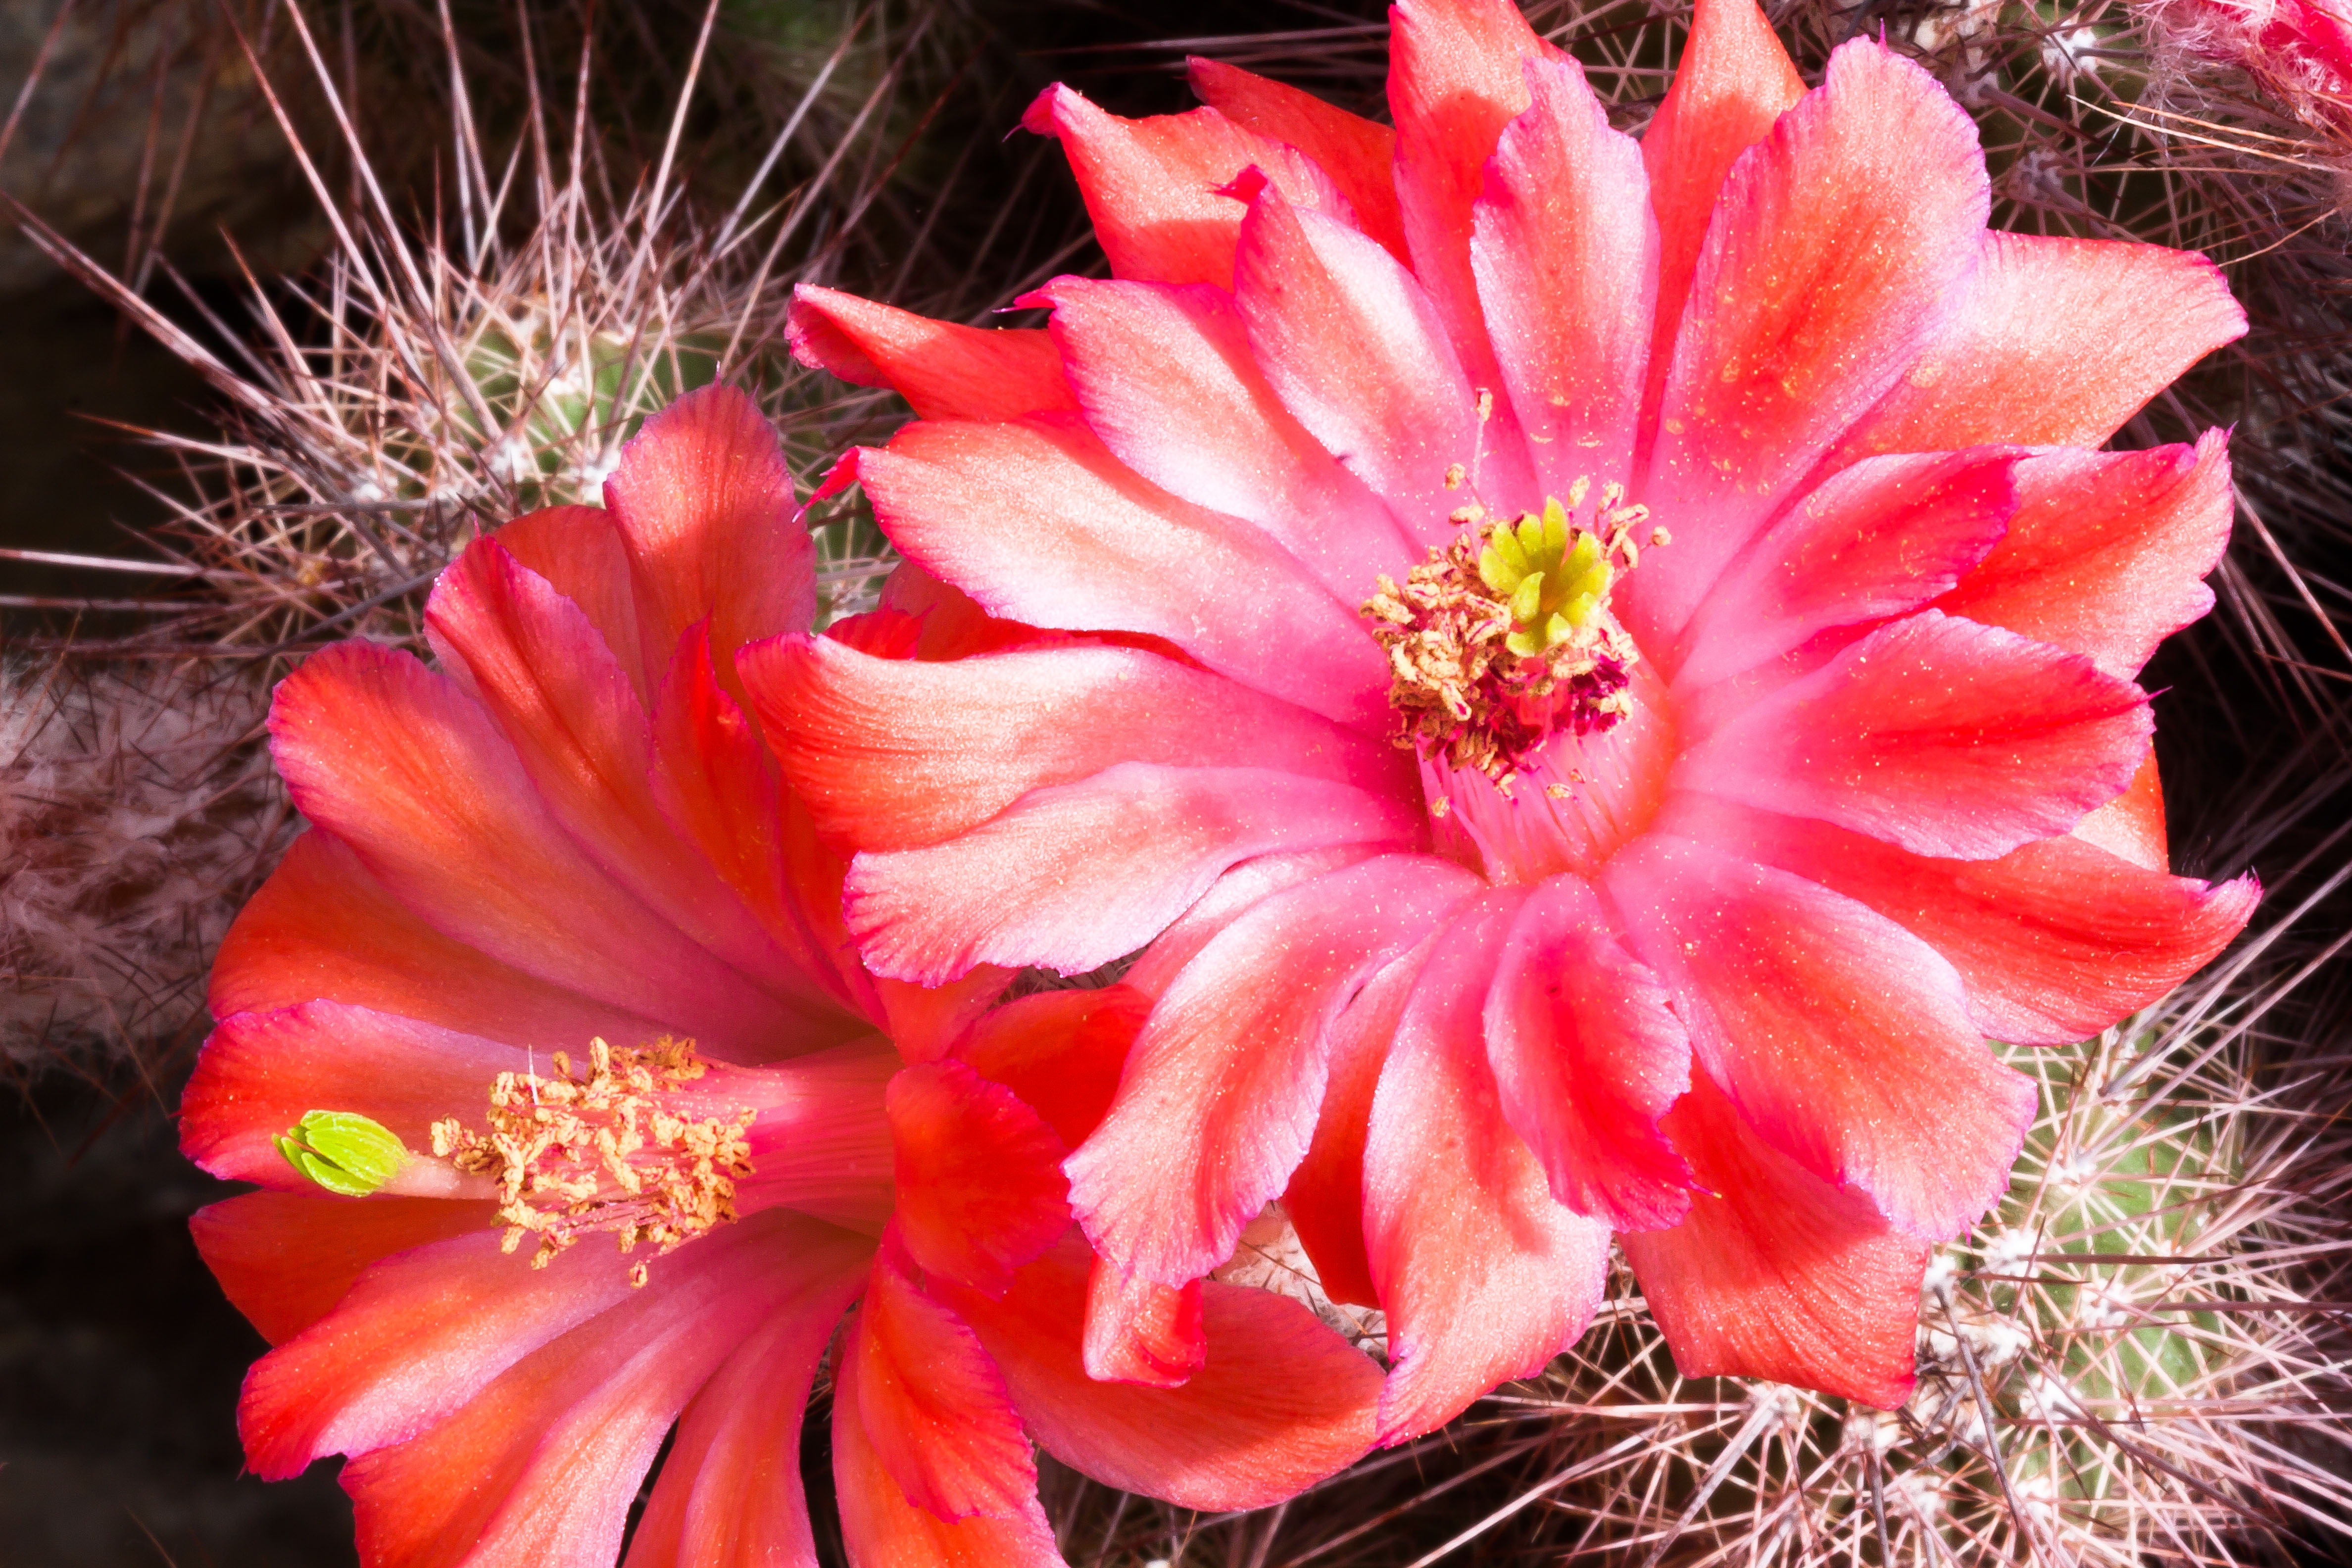
nature, blossom, prickly, cactus, plant, flower, petal, bloom, red, macro, botany, pink, close, flora, cactaceae, thorns, caryophyllales, sting, pointed, macro photography, ornamental plant, flowering plant, pieksig, cactus garden, desert plant, epiphyllum, land plant, hedgehog cactus